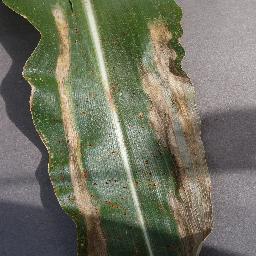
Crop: corn
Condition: (maize)_northern_blight